Indian passport

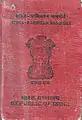

Passport laws were made strict in both the countries in 1952. Initially, Indian passports were granted only to "respectable" people. A literacy test was required, and passports were denied to Communist Party of India members. Only in 1967 did the Supreme Court rule that every citizen had the right to a passport.